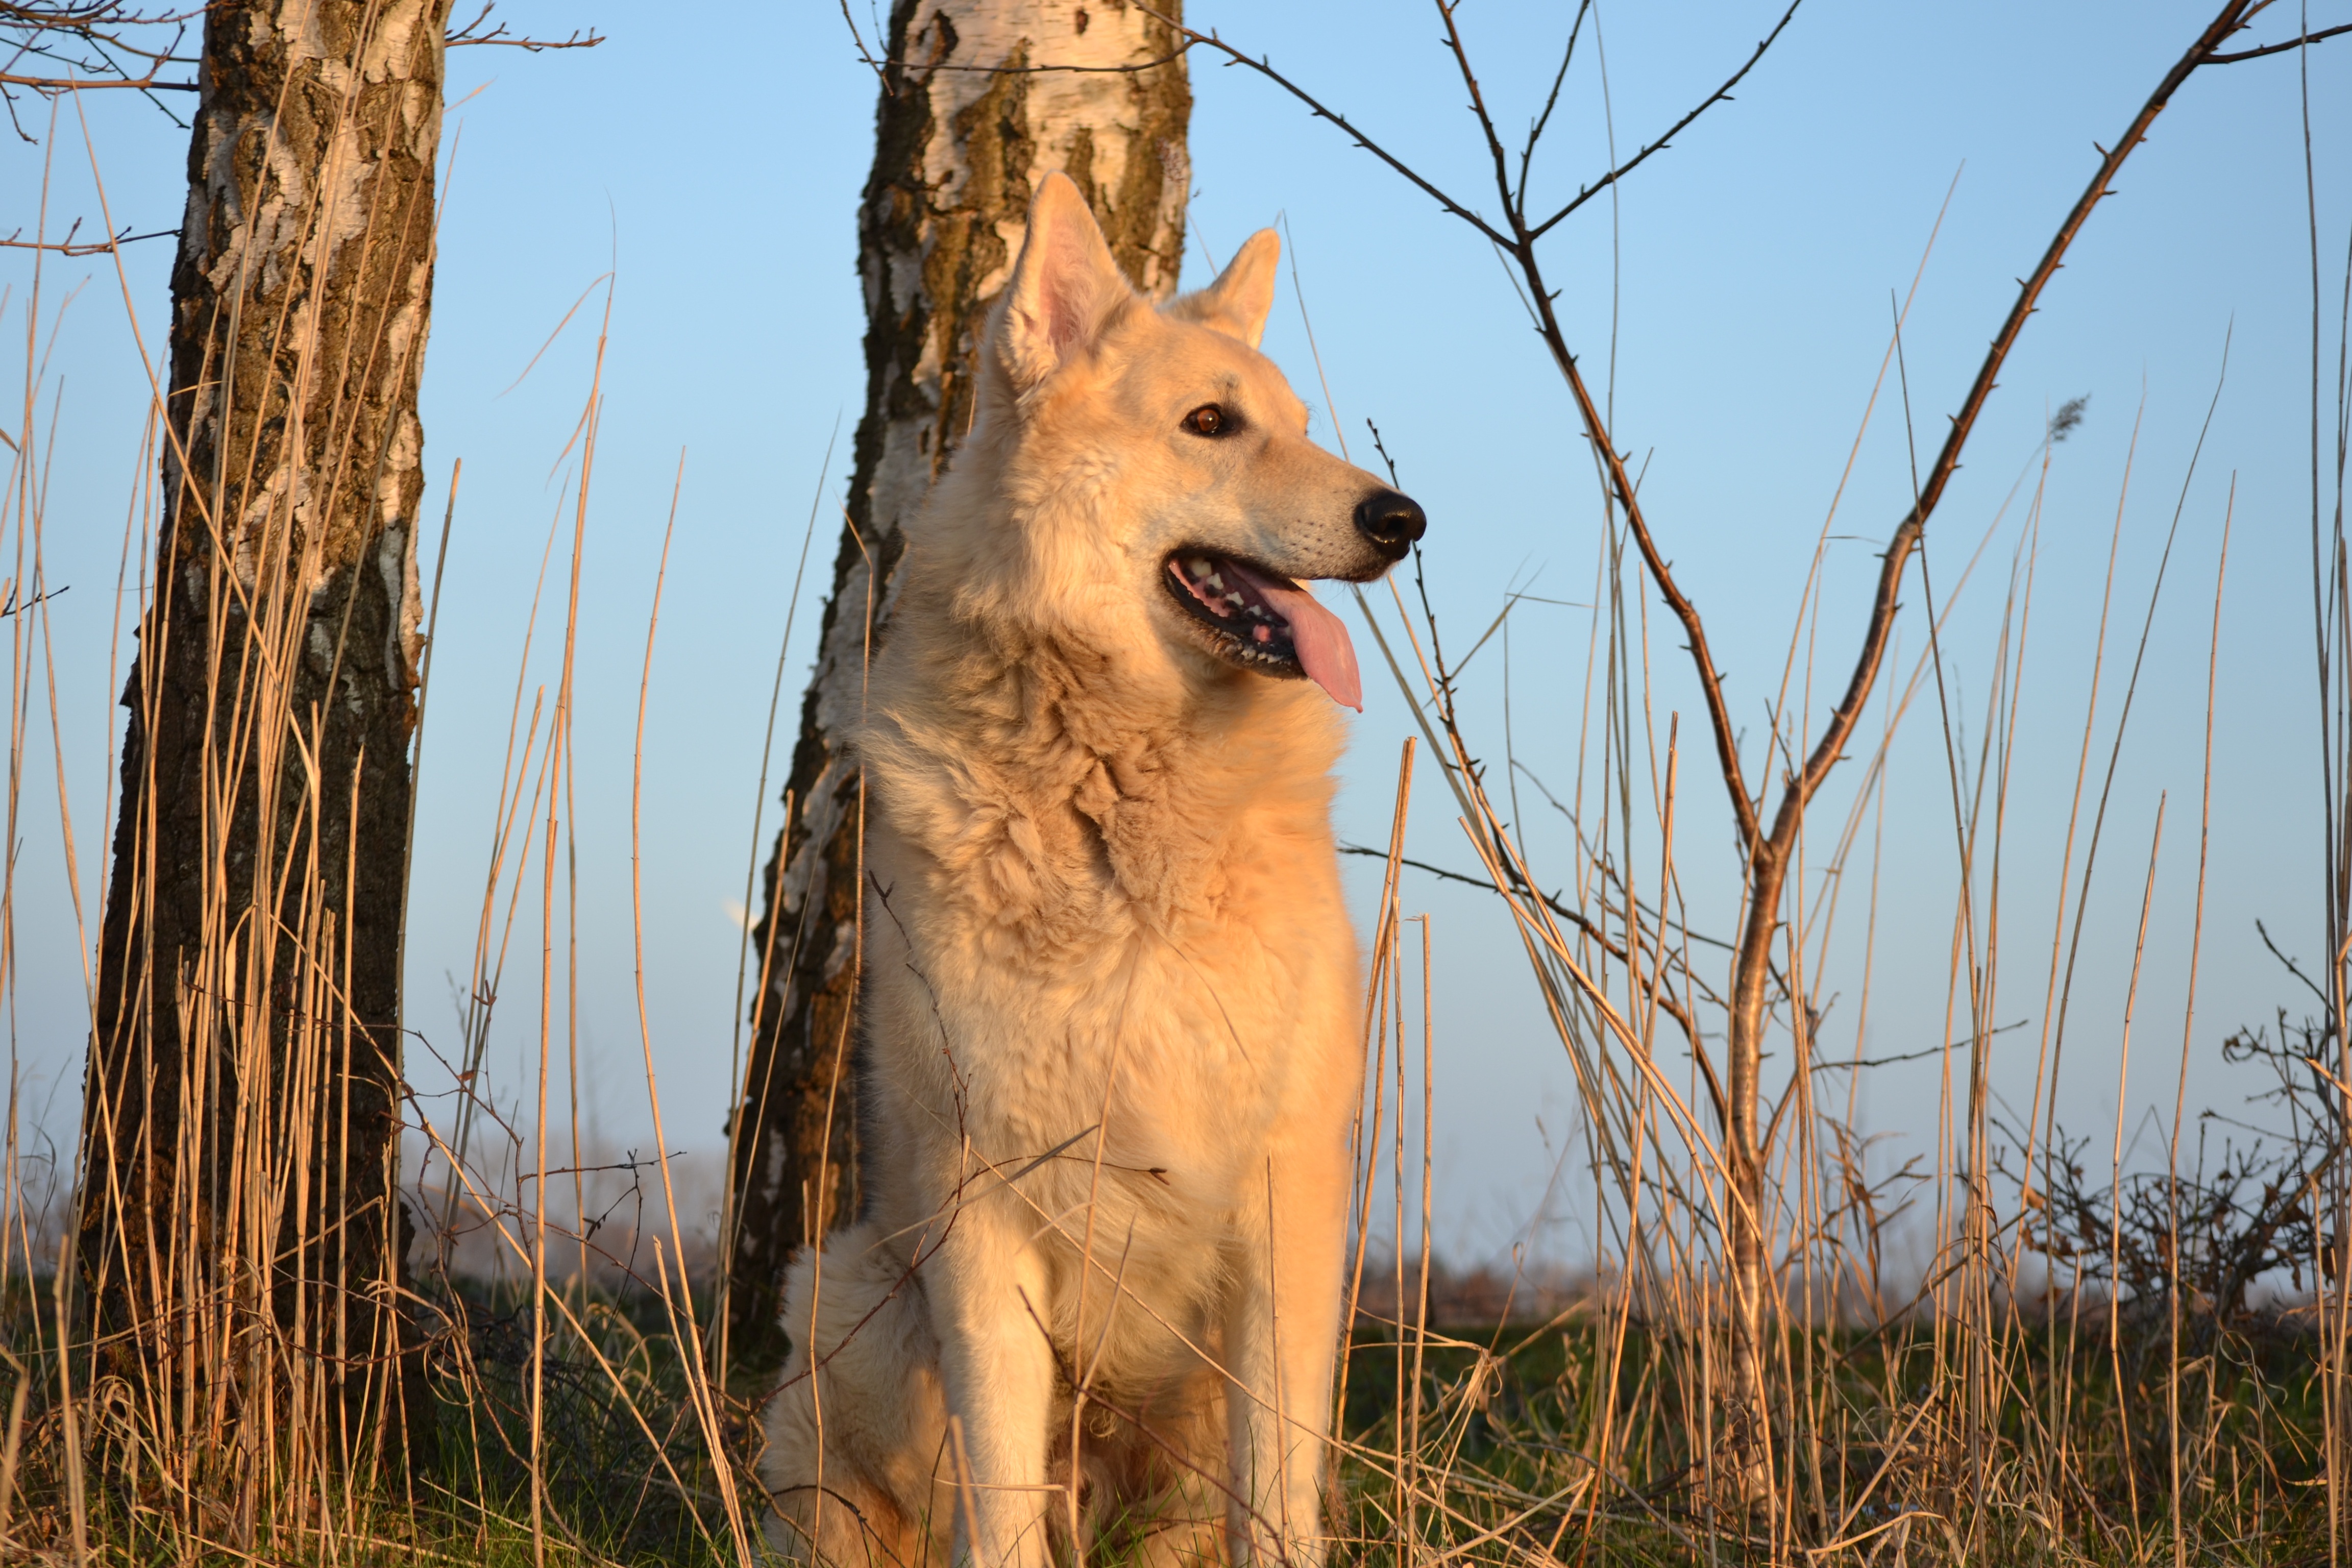
dog, animal, wildlife, mammal, vertebrate, german shepherd hybrid, sled dog hybrid, dog like mammal, saarloos wolfdog, wolfdog, czechoslovakian wolfdog, dog breed group